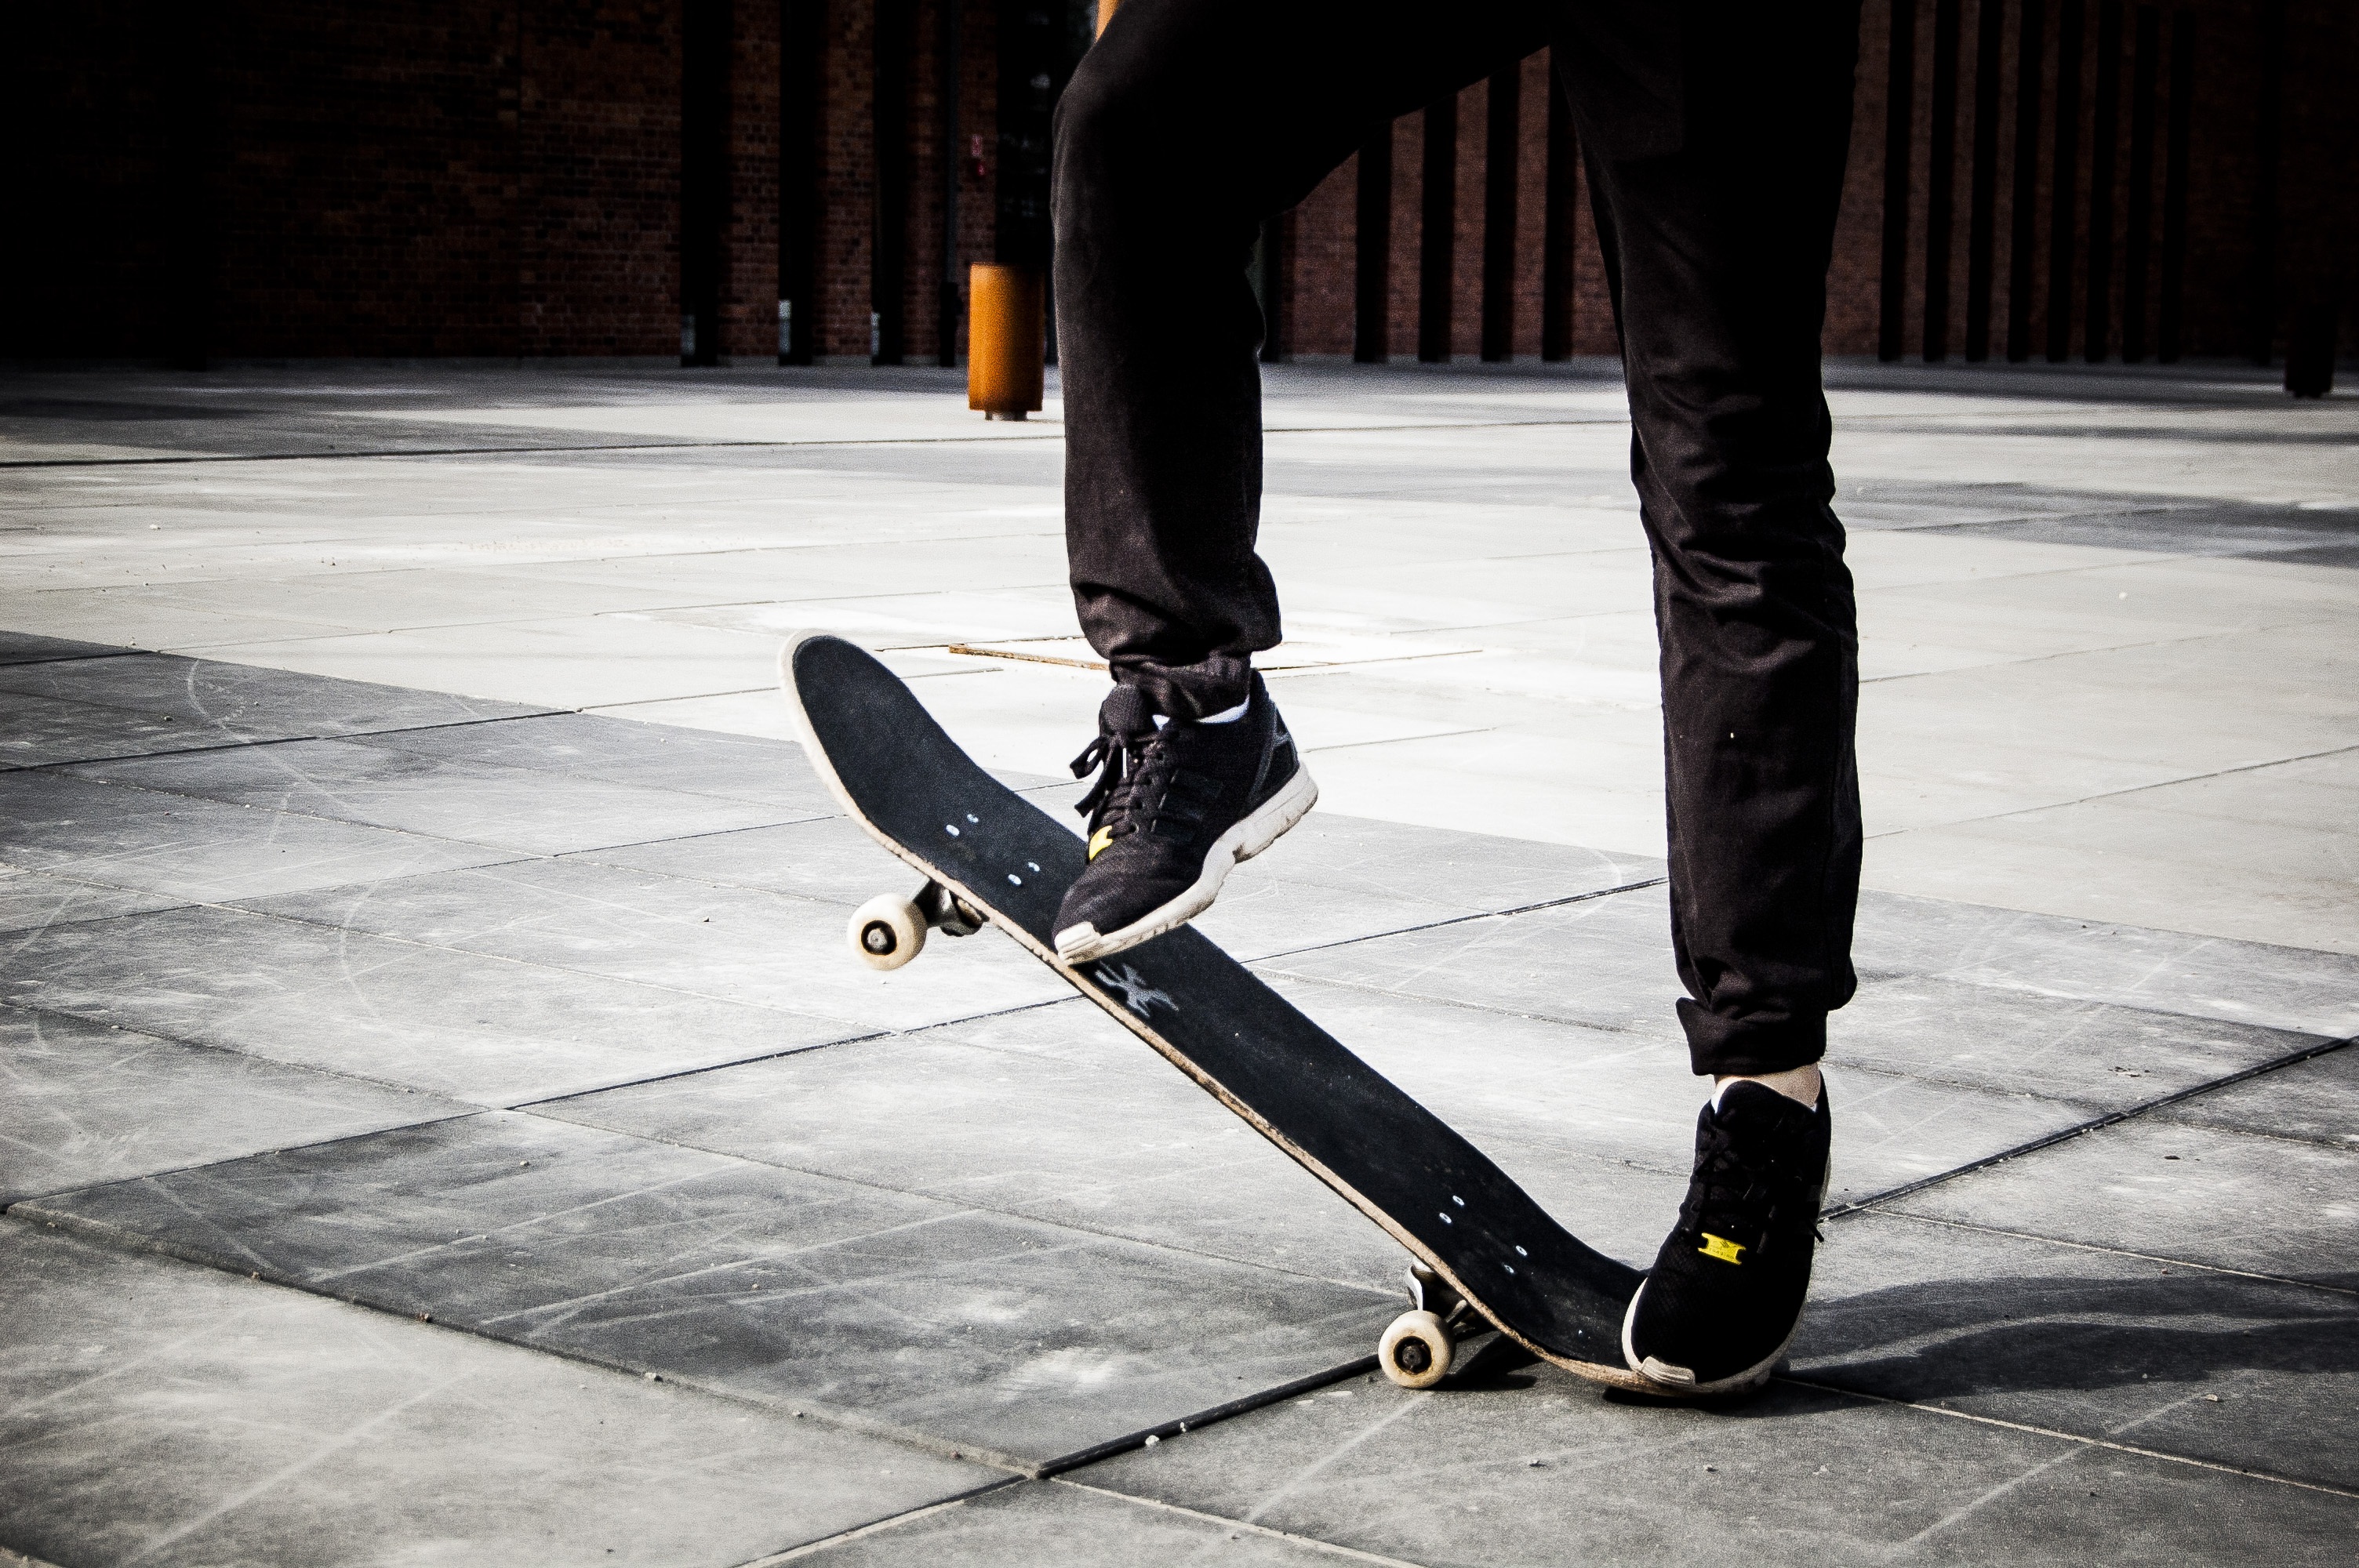
man, light, people, white, floor, skateboard, skate, wall, skateboarding, model, human, black, extreme, skateboarder, sports equipment, trousers, men, chrome, sports, sneakers, adidas, skating, footwear, wheels, skater, trick, tricks, ice skating, ollie, skateboarding equipment and supplies, boardsport